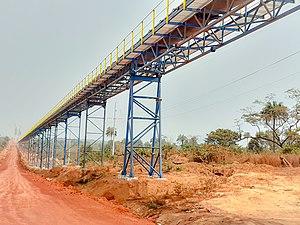
Transport de Bauxite a Boffa This is an image with the theme ""Africa on the Move or Transport"" from: Guinea"
Boffa est une ville de Guinée, chef-lieu de la préfecture homonyme.